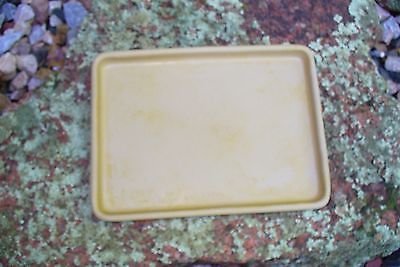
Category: toaster